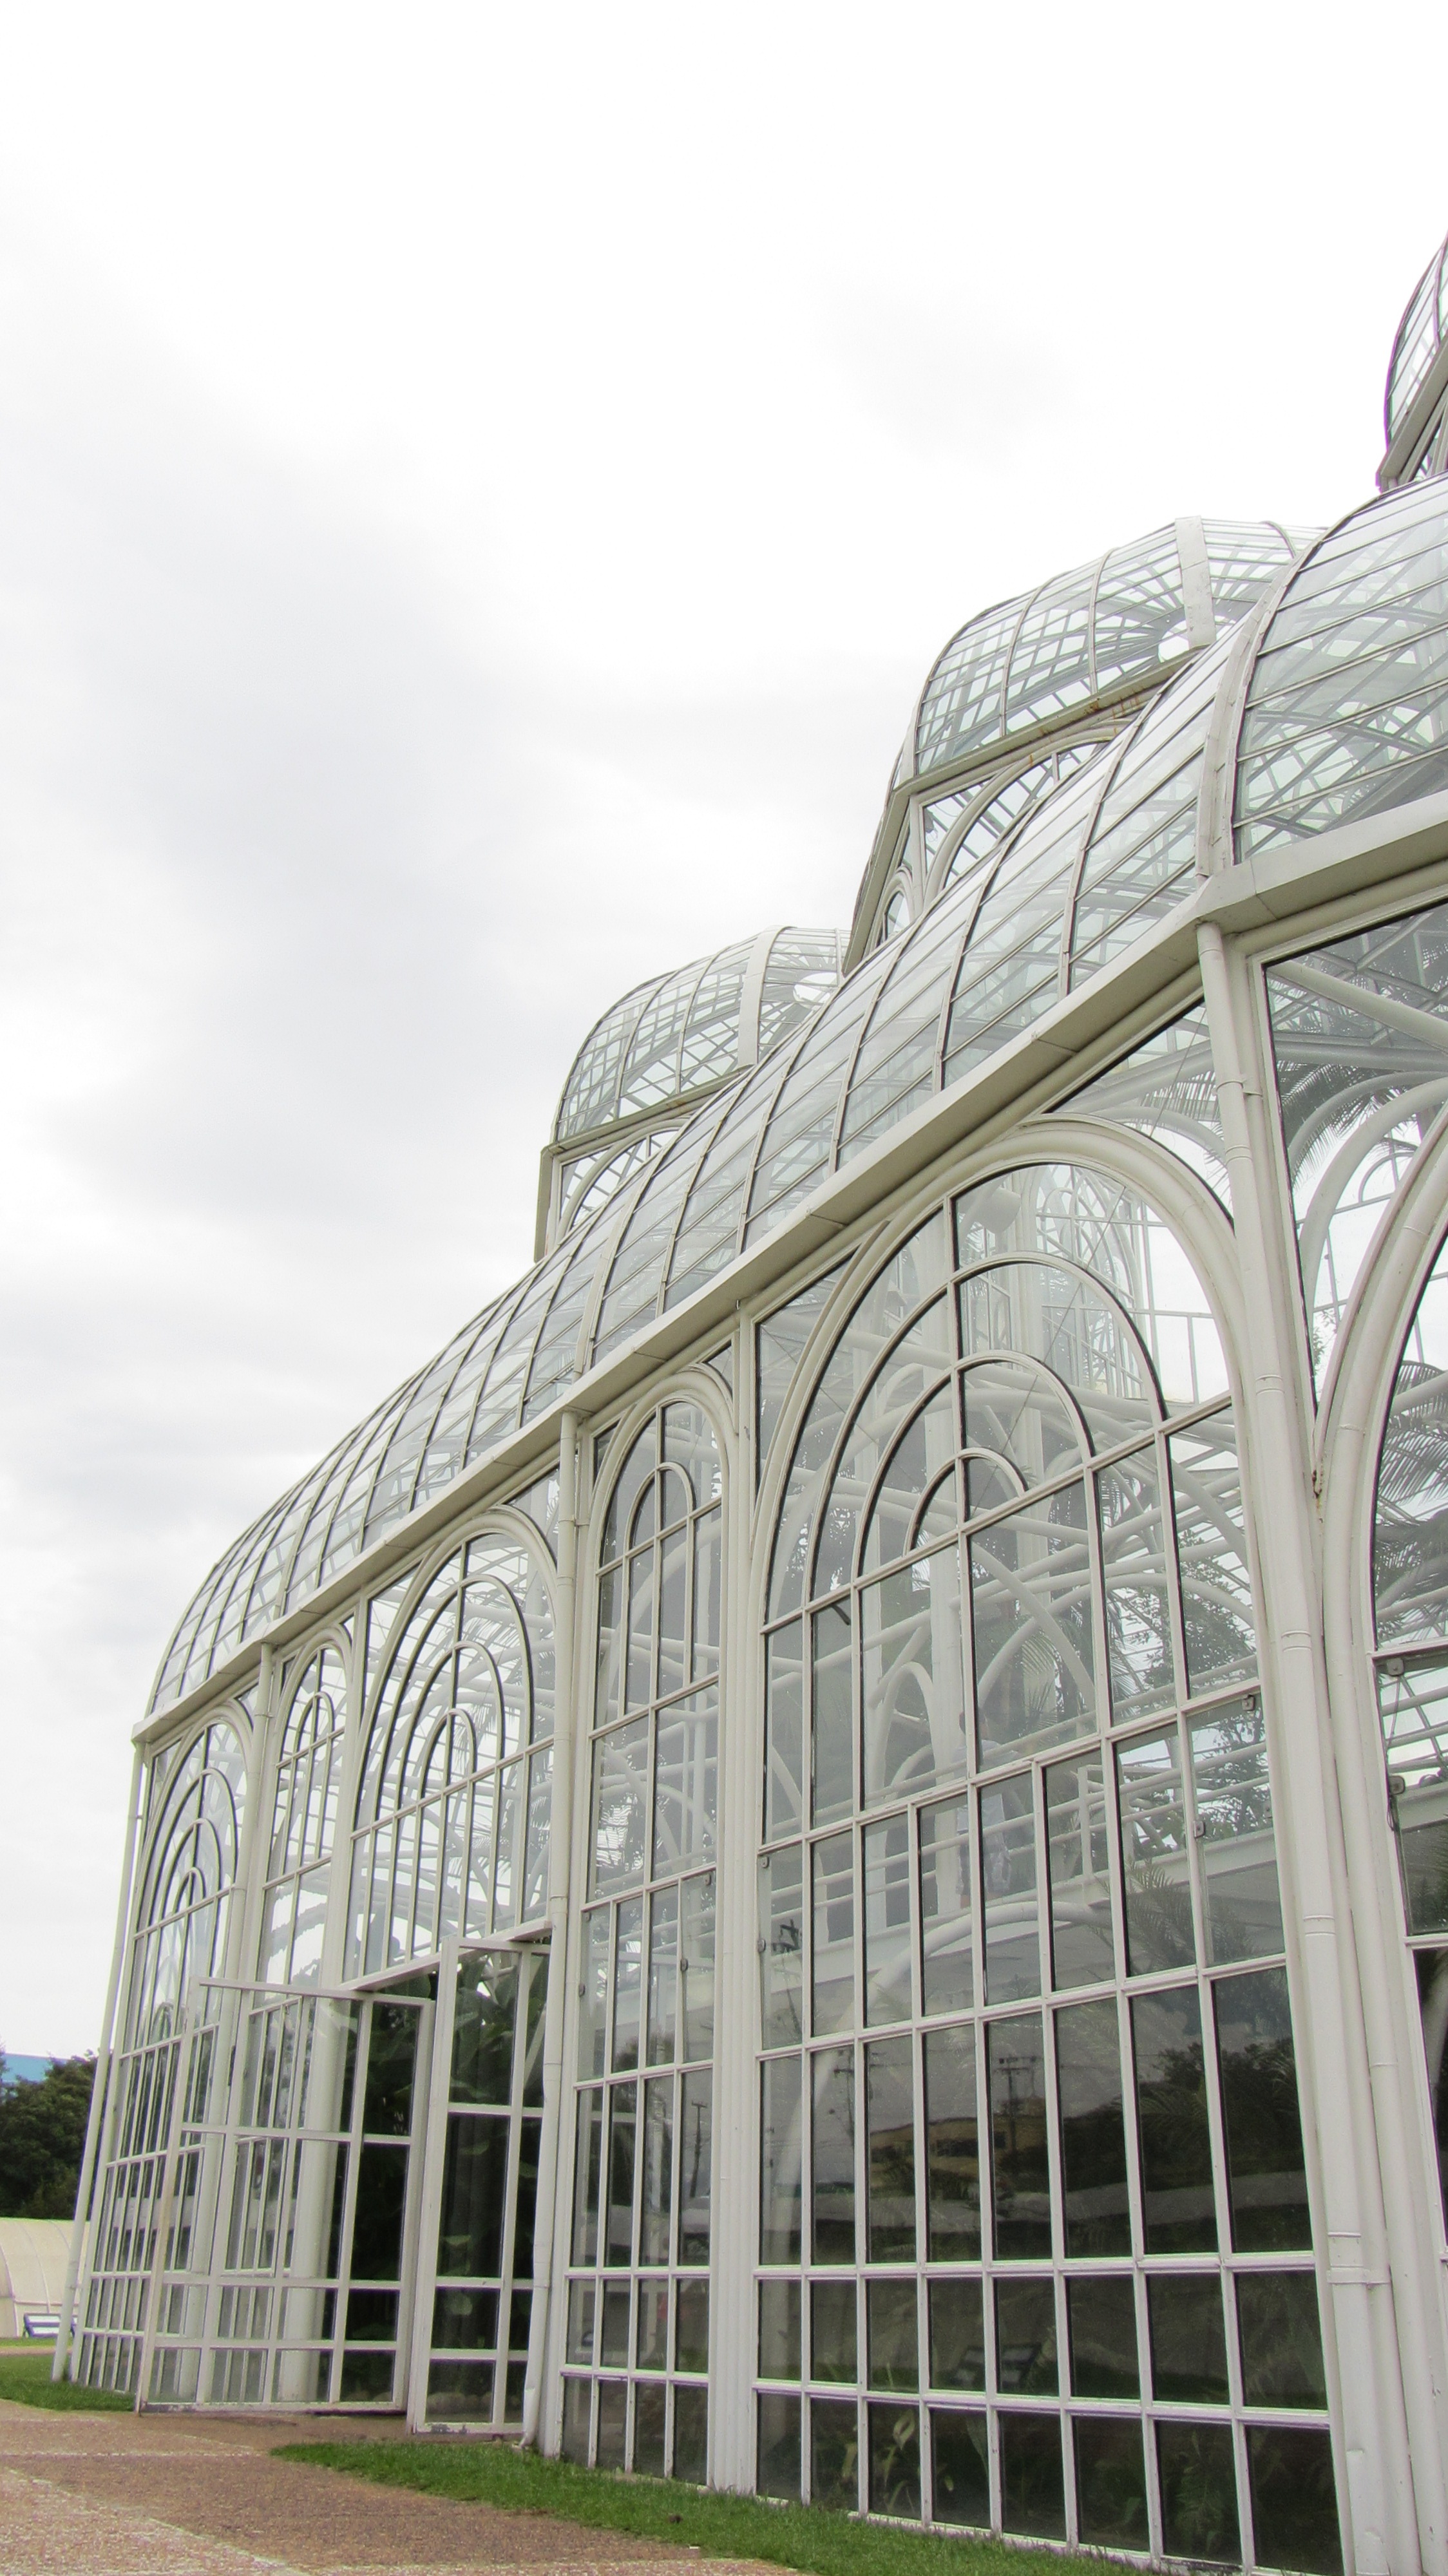
architecture, building, arch, facade, greenhouse, pavilion, curitiba, orangery, dome, brazil, outdoor structure